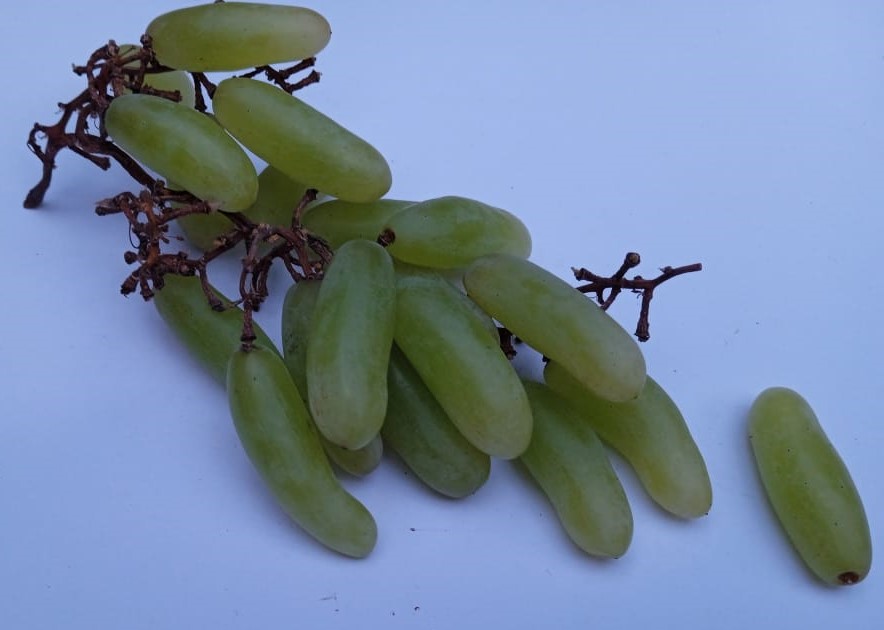
Fruit: grape
Condition: fresh